Carlos McConnie

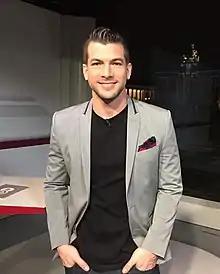
Carlos McConnie in 2015

Carlos McConnie is a Puerto Rican television host and actor. He hosts the show "Euromaxx" produced by Deutsche Welle, and appeared on Univision's "Sábado Gigante".